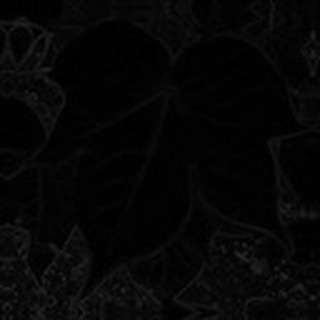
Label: healthy_cotton